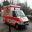
Label: ambulance